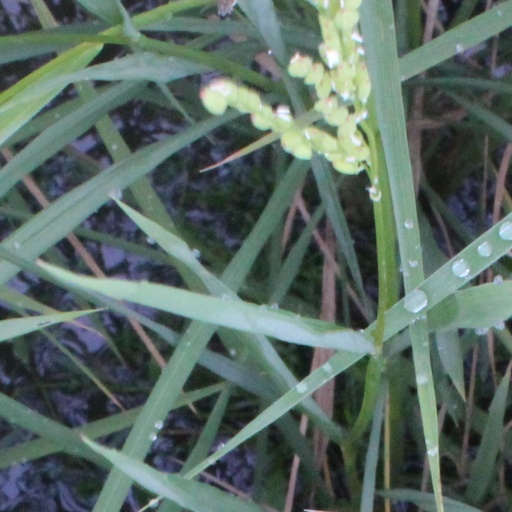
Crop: rice